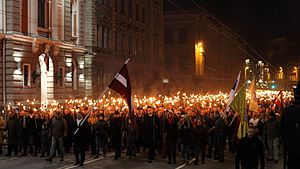
Republikken Letlands proklamationsdag
Fakkeloptog i Riga, Letland
Republikken Letlands proklamationsdag fejres hvert år den 18. november. Det er årsdagen for Letlands Folkeråds proklamation af Republikken Letlands selvstændighed i 1918.